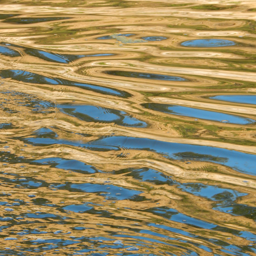
light reflects from a stone wall onto the water .